Sydney Harbour Bridge

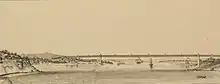
Proposed bridge from near Dawe's Point, Sydney, 1857

At each end of the arch stands a pair of concrete pylons, faced with granite. The pylons were designed by the Scottish architect Thomas S. Tait, a partner in the architectural firm John Burnet & Partners.